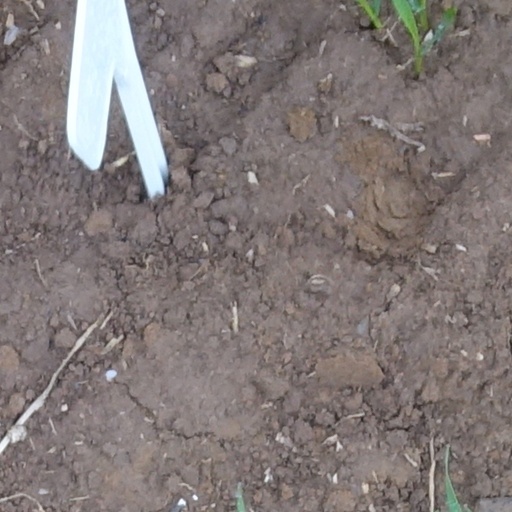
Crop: wheat